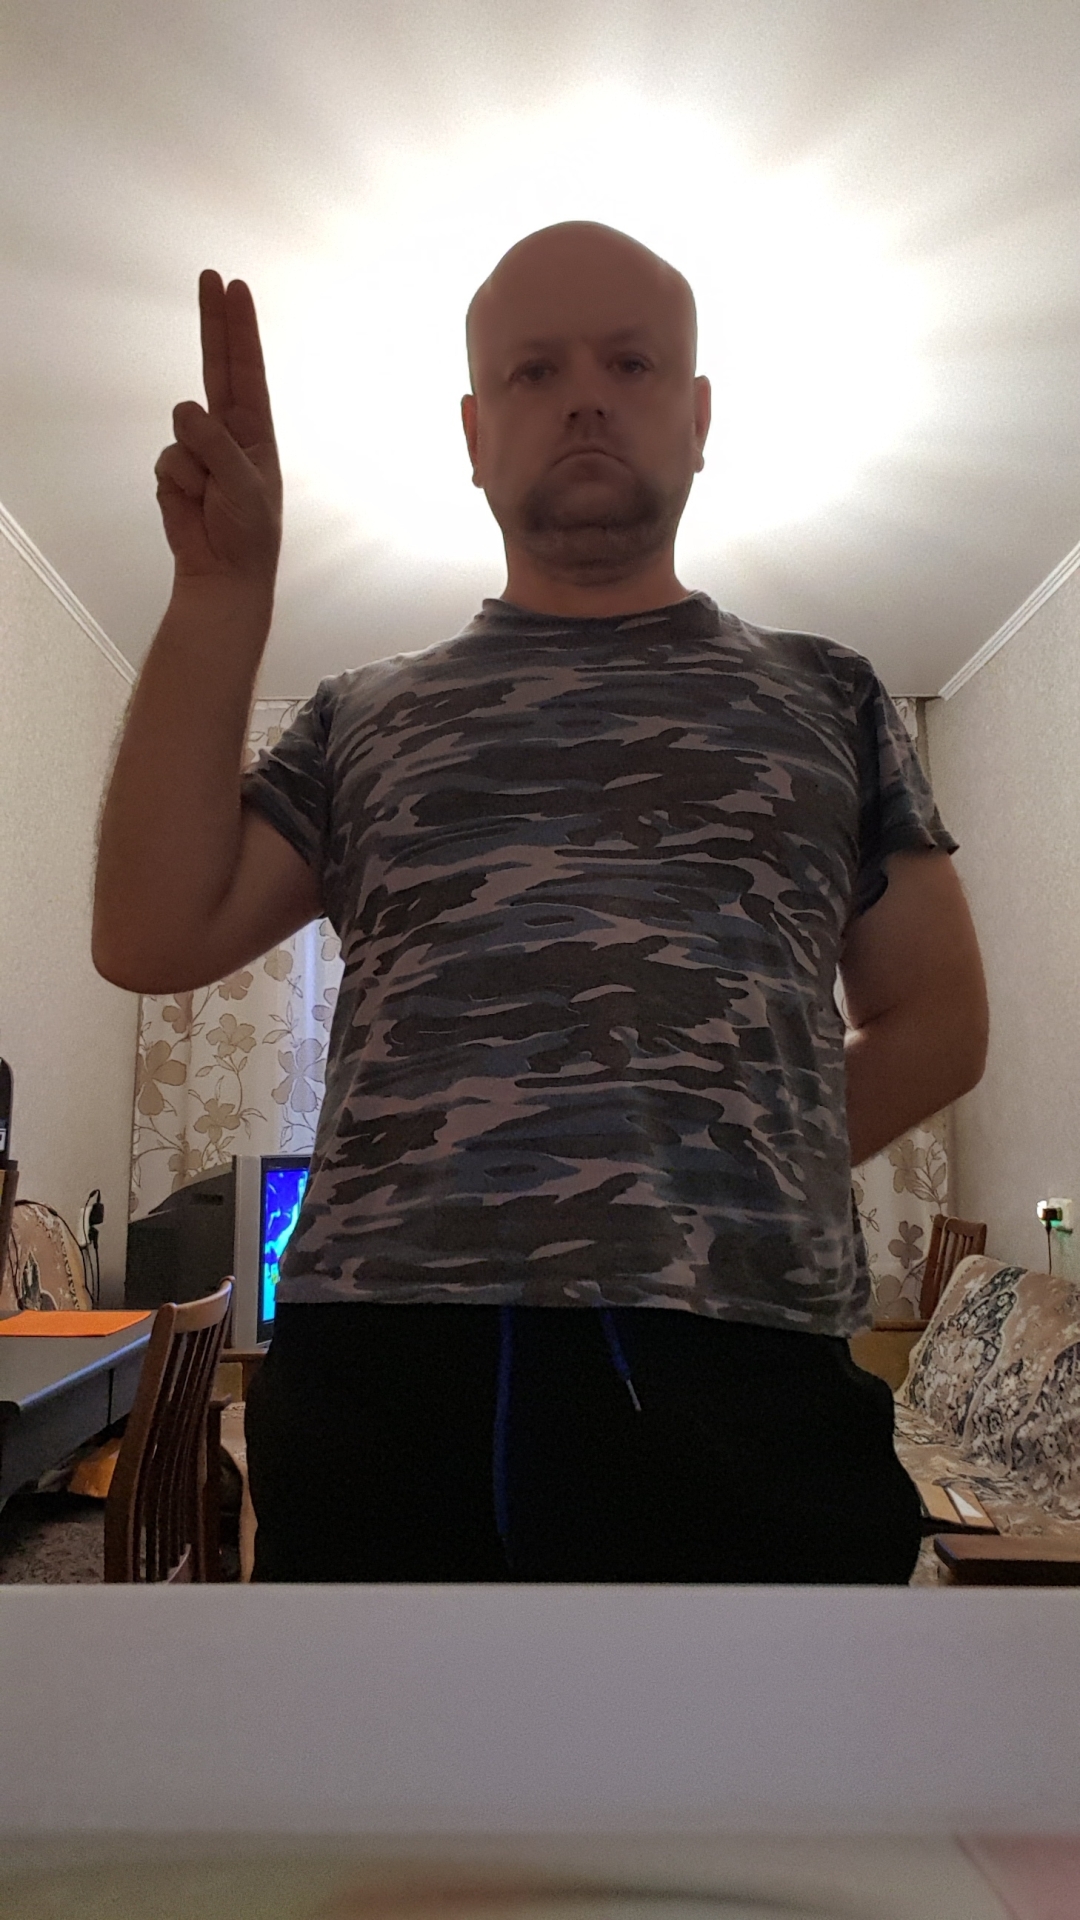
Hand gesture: two_up